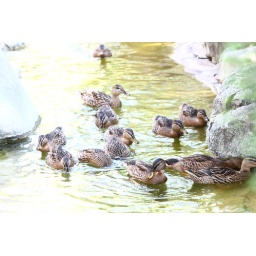
Ducks in front of new place in lake forest ca